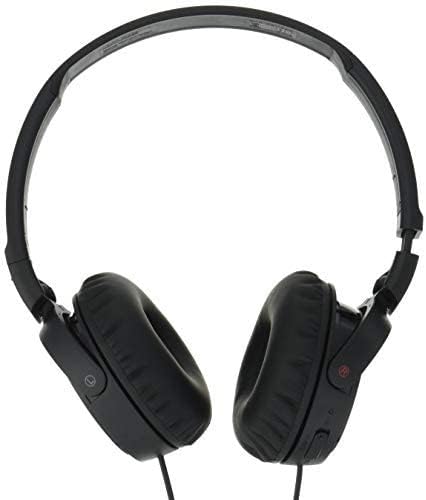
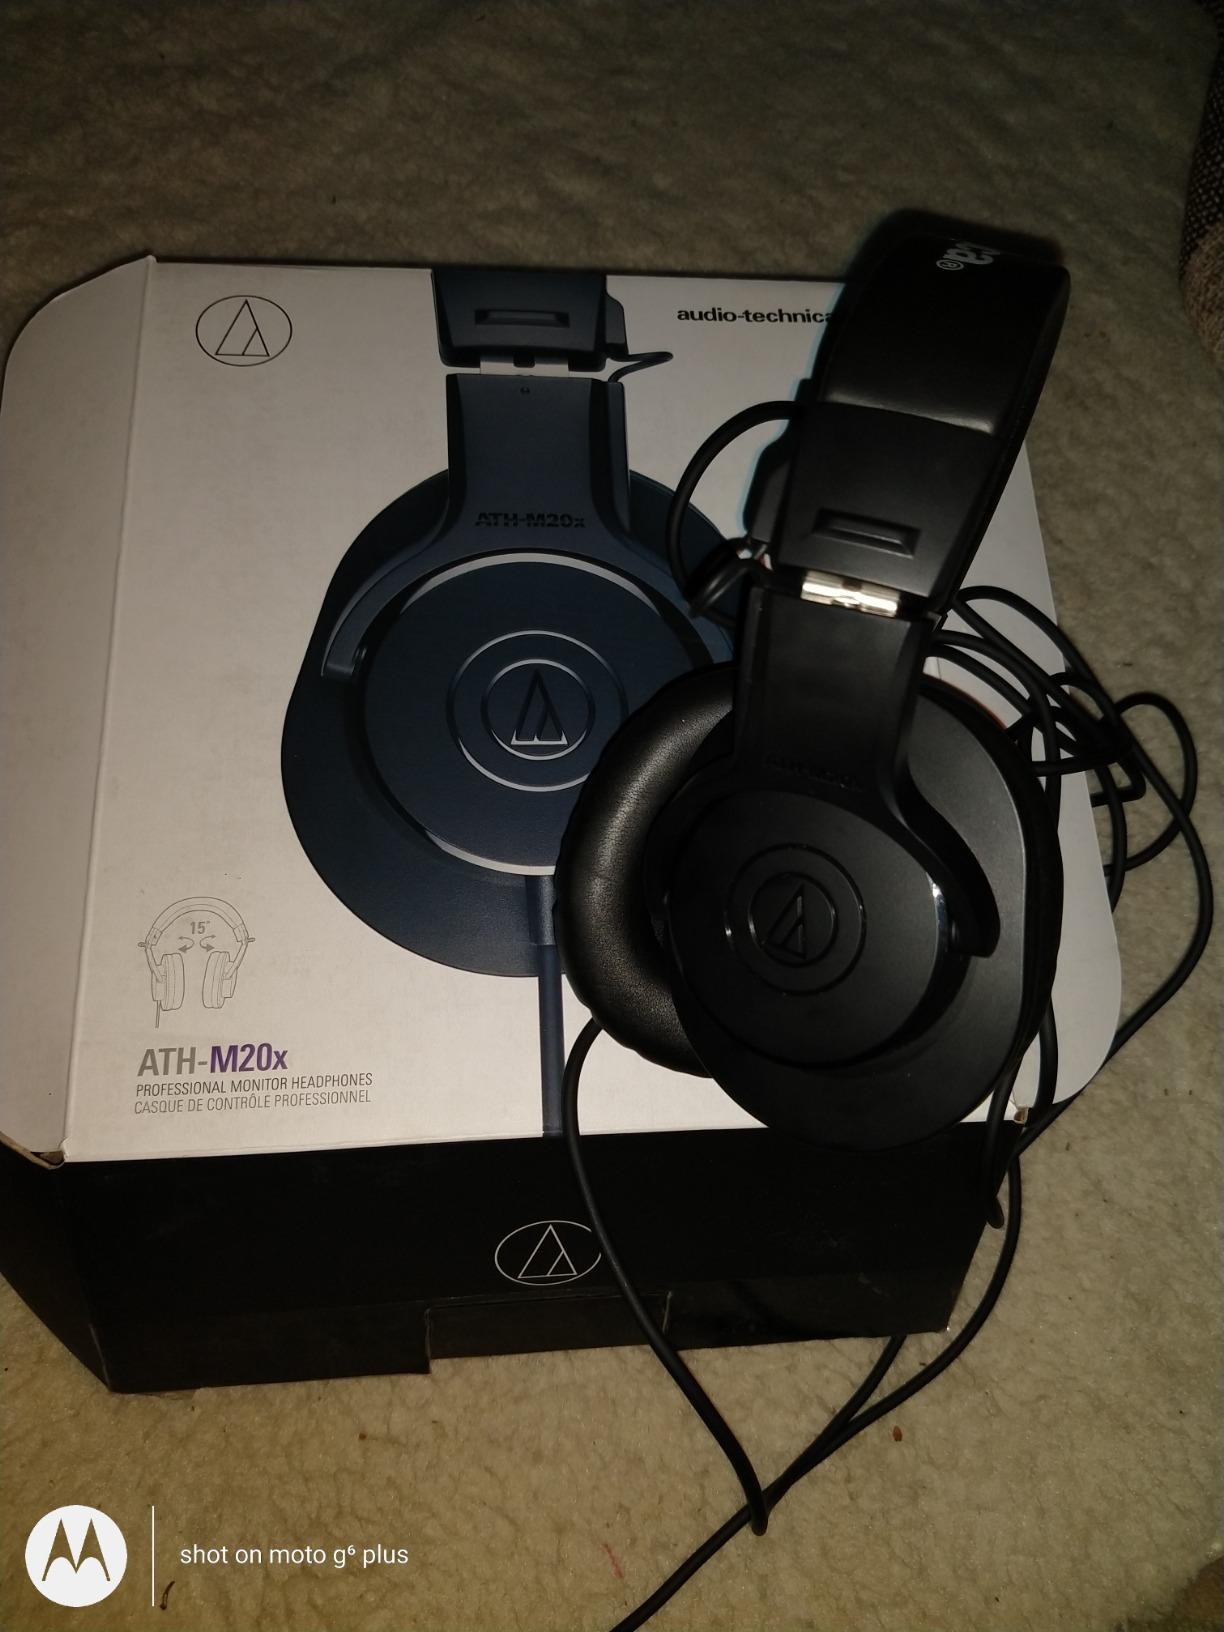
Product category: headphones
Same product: no